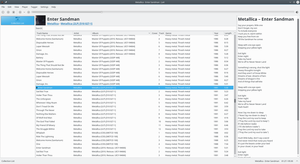
JuK est un lecteur audio libre. Depuis la sortie de la version 3.2 de KDE, il en fait partie intégrante au sein du package kdemultimedia. Il supporte les formats audio MP3, Ogg Vorbis et FLAC.